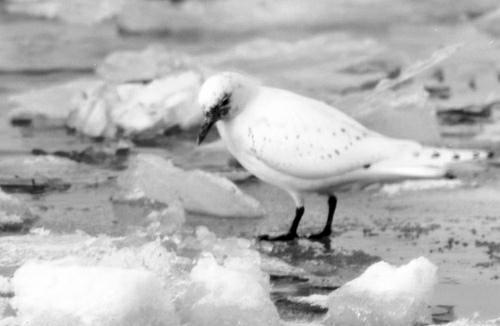
A photo of a ivory gull